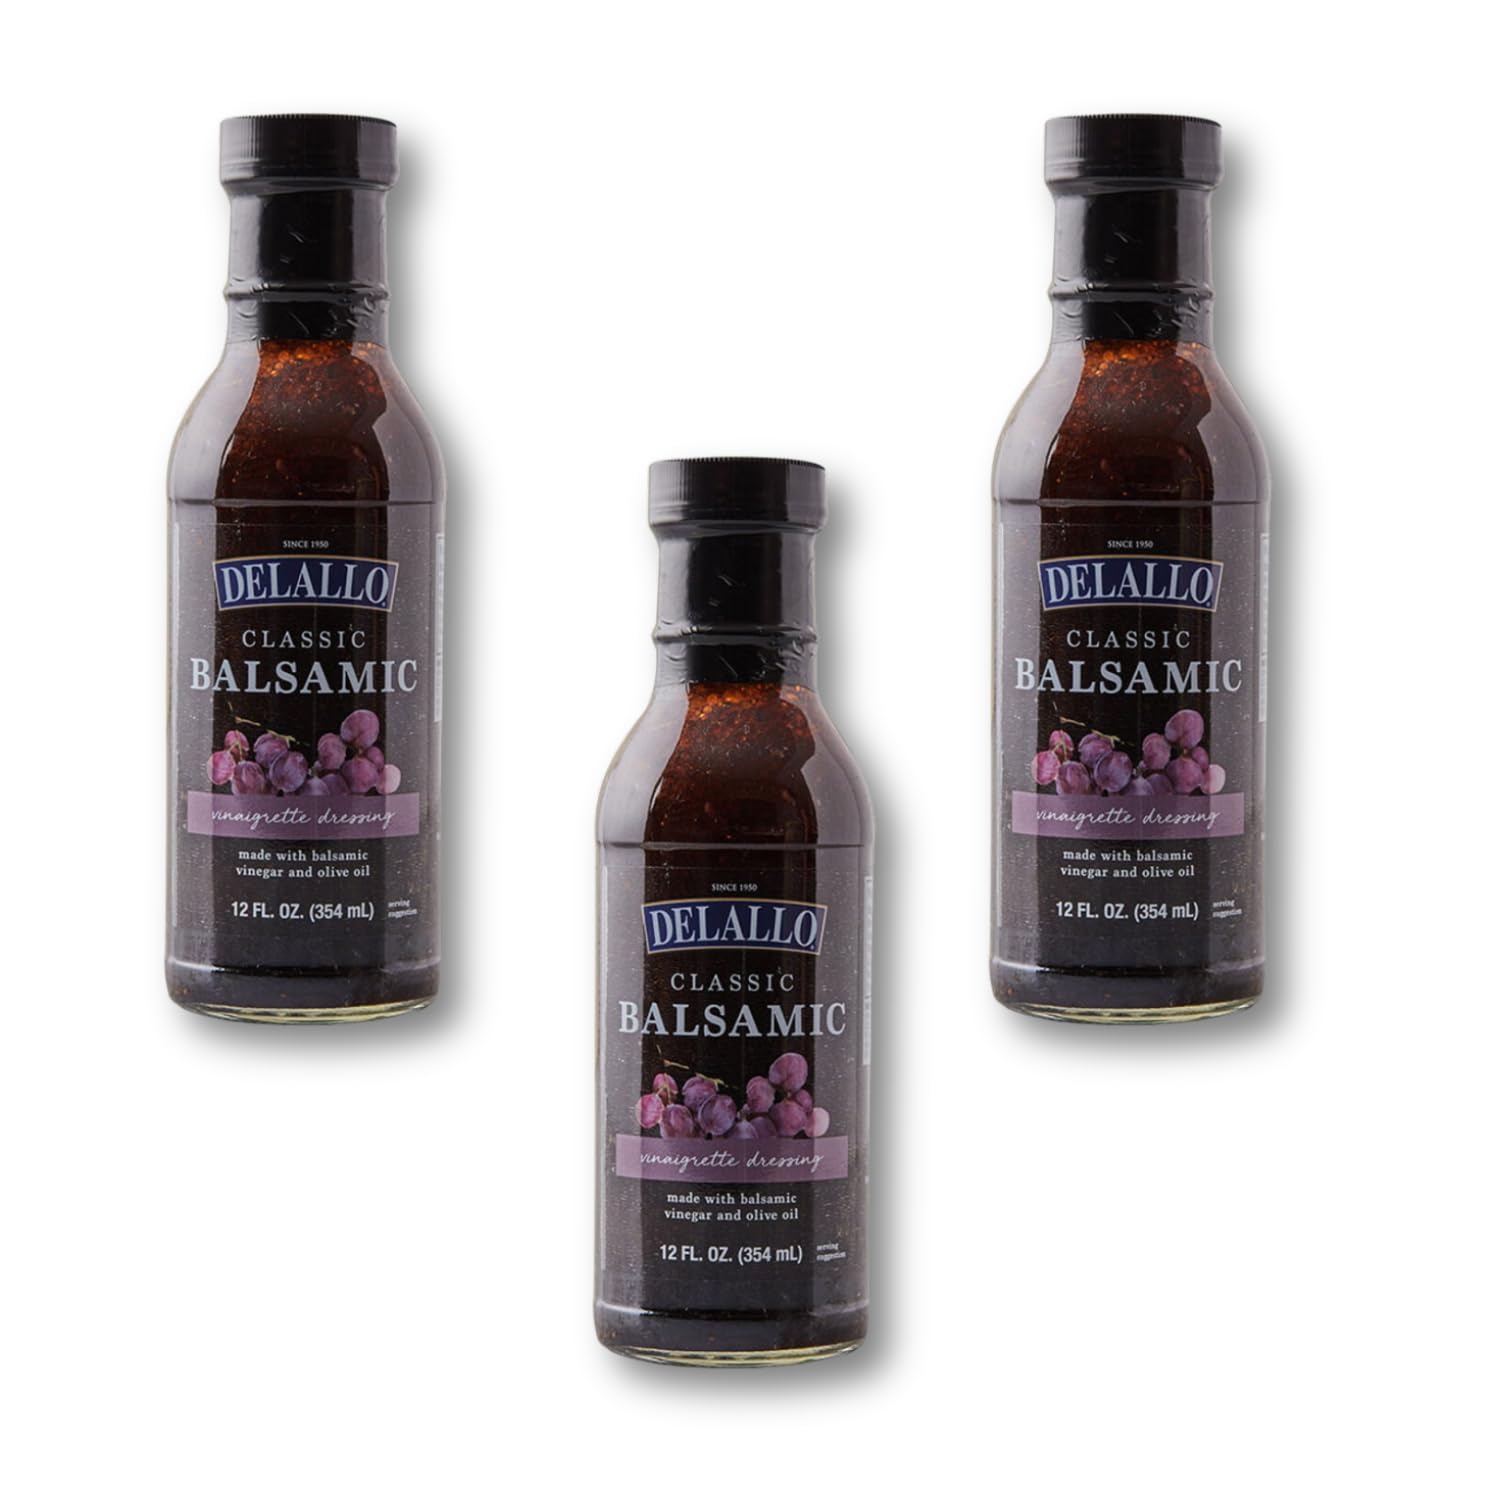
Item Name: DeLallo Balsamic Vinaigrette Dressing, Italian Dressing for Salads and Marinades, Sweet and Tangy Flavor, Made with Olive Oil, Vegan, 12 oz Bottle (3 Pack)
Bullet Point 1: DeLallo Balsamic Vinegar Dressing is a classic homestyle Italian dressing perfect for everyday dishes.
Bullet Point 2: Use balsamic vinaigrette with garden salads, pasta salads, or as a marinade for grilled meats and roasted vegetables.
Bullet Point 3: DeLallo is a family-owned Italian food brand providing quality ingredients to passionate home cooks since 1950.
Value: 36.0
Unit: Fl Oz

Price: 6.55